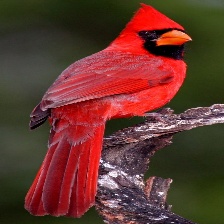
Species: NORTHERN CARDINAL
Scientific name: CARDINALIS CARDINALIS